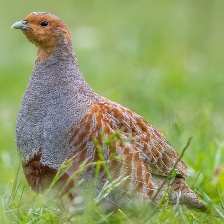
Species: GRAY PARTRIDGE
Scientific name: PERDIX PERDIX
ImageNet parent category: partridge